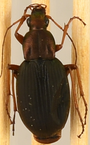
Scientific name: Chlaenius aestivus
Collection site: Smithsonian Environmental Research Center NEON (SERC), plot SERC_009